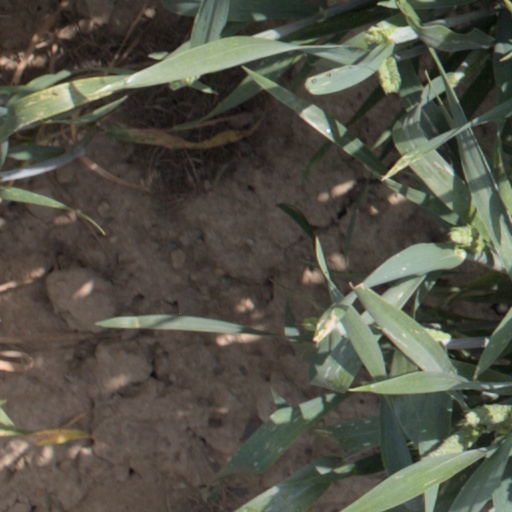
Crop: wheat